Hubertus Hitschhold

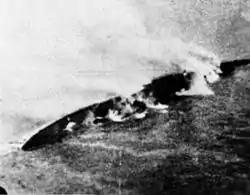
Photograph taken by a German airman recording the sinking of "Gloucester", 22 May 1941. The vast majority of her crew perished

On 30 May Rear Admiral Irvine Glennie's Force D, consisting of the cruisers , and were intercepted by Hitschhold's unit, which was now operating from Rhodes. They damaged "Orion" and "Dido". I./StG 2 assisted in the sinking of destroyer "Hereward". III./StG 2 struck the fatal blow. The end of the campaign came on 1 June. The "gruppe" claimed 164,000 tons of shipping sunk. If accurate, it amounted to nearly half the 360,000 tons lost by the Allied powers.